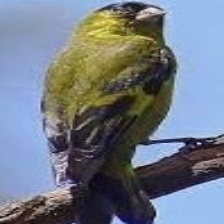
Species: ANDEAN SISKIN
Scientific name: SPINUS SPINESCENS